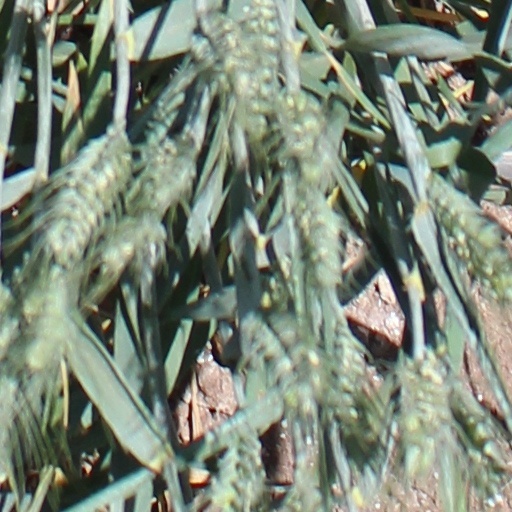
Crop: wheat